Polaznik

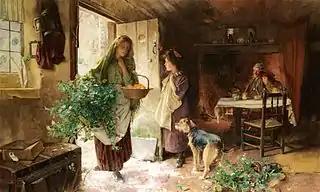
Carlton Alfred Smith, "Christmas Eve"

In Slavic traditions, a Polaznik is the first guest (sometimes called the "divine guest") who comes to a house at Christmas or on some holiday between St. Demetrius day and Epiphany to bring luck, prosperity, health, and wealth for the coming year. Less frequently, the role of the polaznik is taken over by an animal, which is brought into the house, which is also supposed to bring luck. The ritual is known mainly to Ukrainians, Poles, Slovaks, Slovenes, Serbs, Croats, and Bulgarians. It is believed that the polaznik is a messenger of the ancestors, which connects the world of the living and the dead.